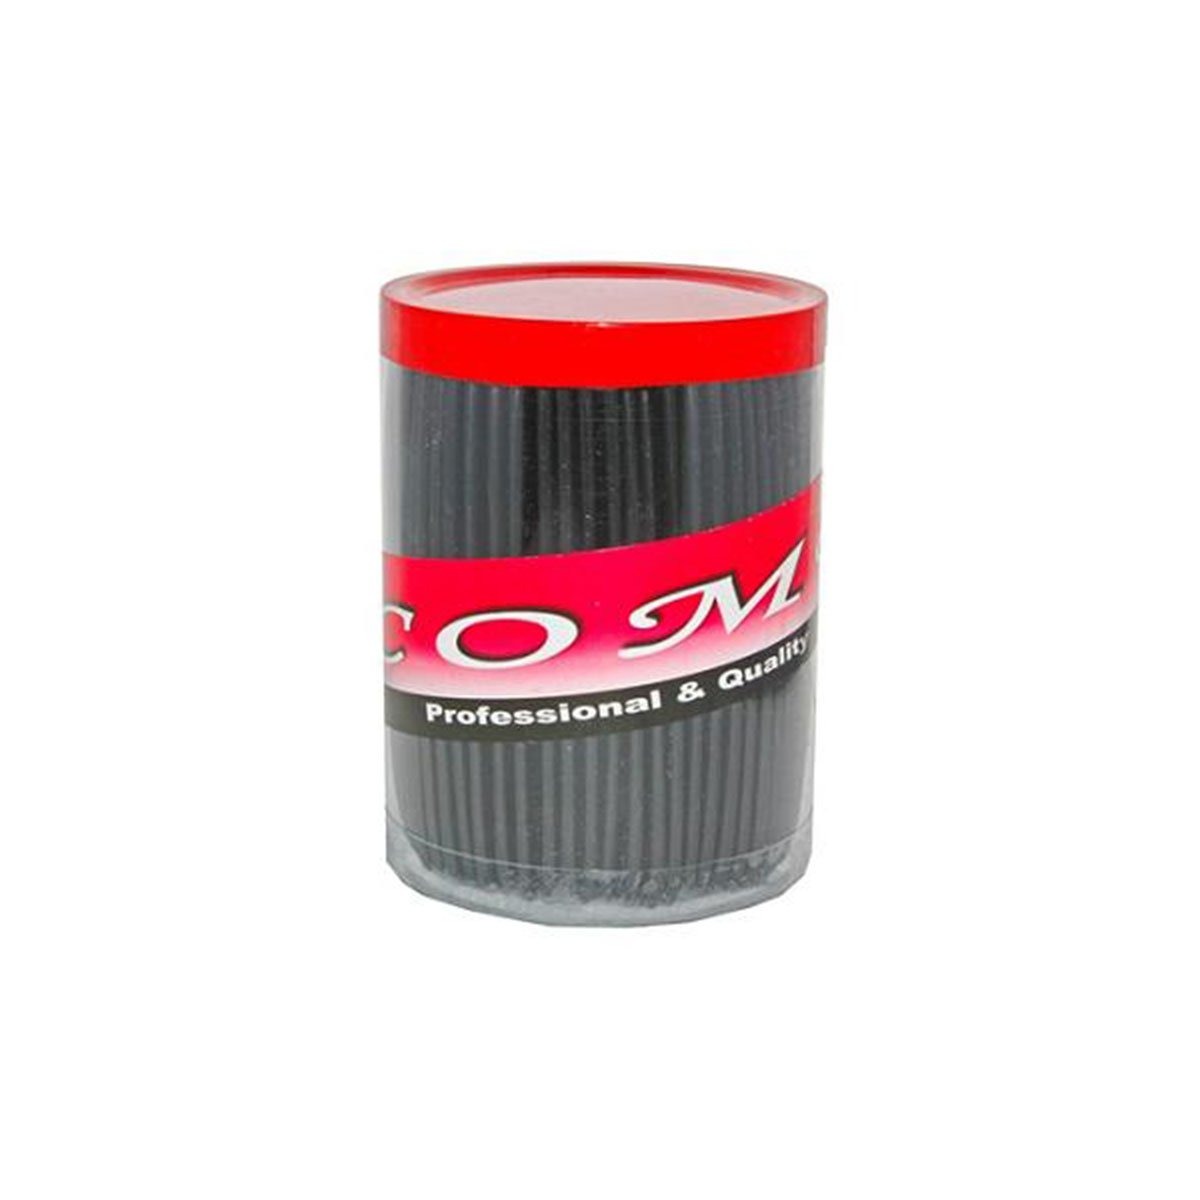
Item Name: Product Of Comb Pocket - Jar, Count 72 - Hair Care Accessories/ Grab Varieties & Flavors
Bullet Point: Product Of, Comb Pocket - Jar, Count 72 - Hair Care Accessories/ Grab All Varieties
Value: 72.0
Unit: Count

Price: 16.31